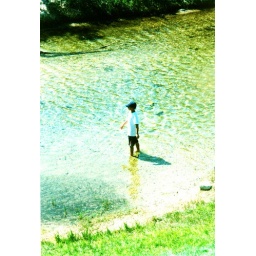
skipping rocks in the river